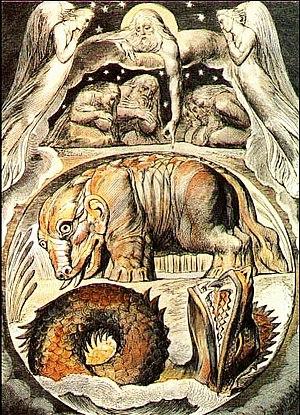
Léviathan ou Matière, forme et puissance de l'État chrétien et civil est une œuvre de Thomas Hobbes, publiée en 1651. Cet important ouvrage de philosophie politique, qui tire son titre du monstre biblique, traite de la formation de l'État et de la souveraineté, comme le montre l'allégorie souvent commentée du frontispice, qui représente le corps de l'État-Léviathan formé des individus qui le composent.
Thomas Hobbes est un philosophe anglais. Son œuvre majeure, Léviathan, eut une influence considérable sur la philosophie politique moderne, par sa conceptualisation de l'état de nature et du contrat social, conceptualisation qui fonde les bases de la souveraineté. Quoique souvent accusé de conservatisme excessif, ayant inspiré des auteurs comme Maistre et Schmitt, le Léviathan eut aussi une influence considérable sur l'émergence du libéralisme et de la pensée économique libérale du XXᵉ siècle, et sur l'étude des relations internationales et de son courant rationaliste dominant : le réalisme.